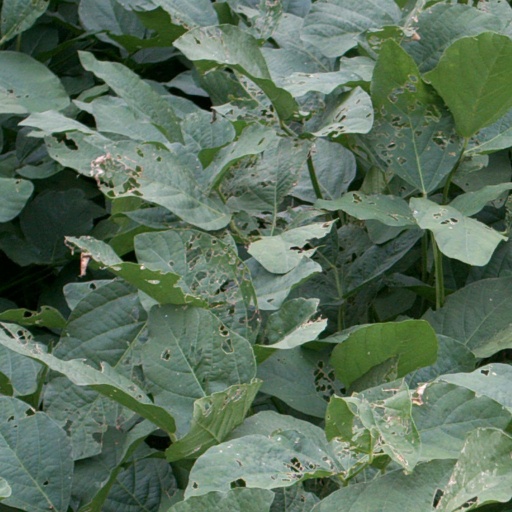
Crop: soybean